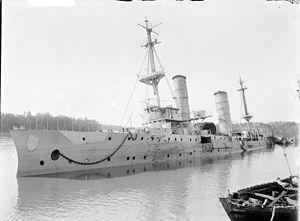
Le SMS Königsberg, croiseur allemand sabordé dans le delta du Rufiji (fleuve de Tanzanie de 600 km, navigable sur plus de 100 km avant de se jeter dans l'océan indien à environ 200 km au sud de Dar es Salam. Paul Emil von Lettow-Vorbeck en a peu de temps après récupéré quelques canons et munitions qu'il a fait monter en artillerie de campagne maniée par un équipage commandé par le commandant Max Loof